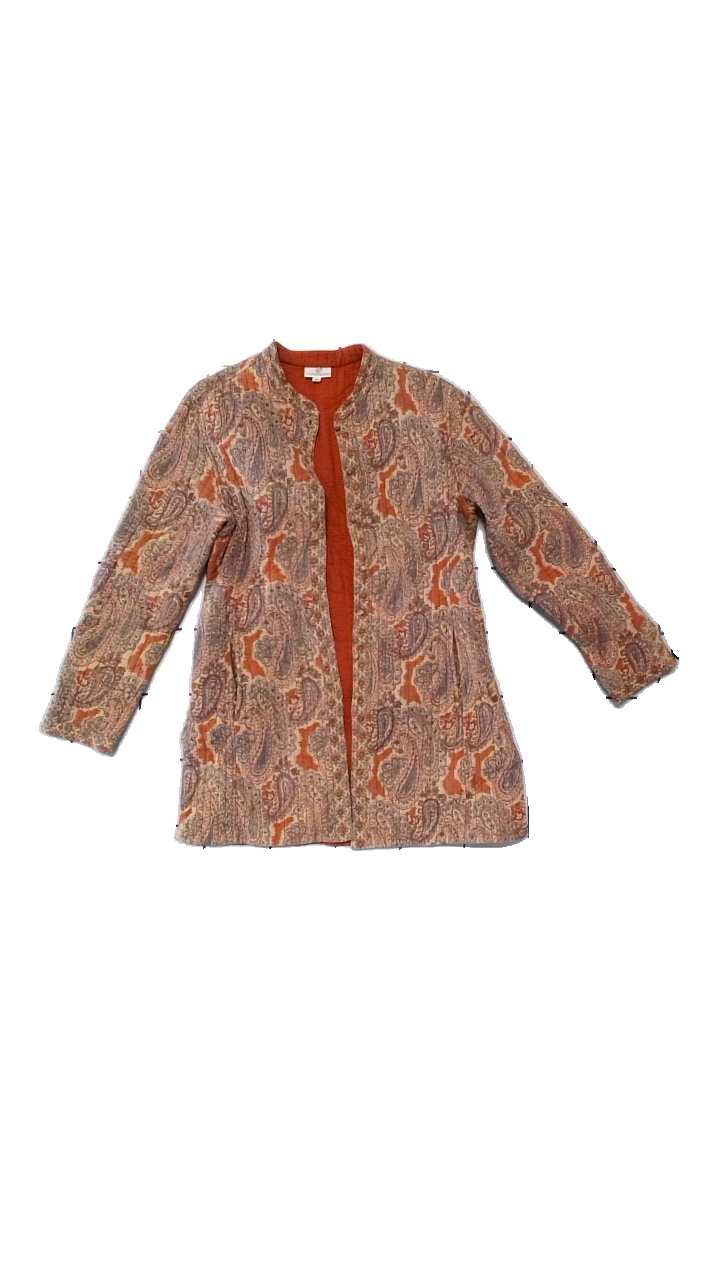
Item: Jacket (Ladies)
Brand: Anokhi
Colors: Red, Multicolor, Brown
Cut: Regular
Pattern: Floral print
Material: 100% cotton
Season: All
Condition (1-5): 4
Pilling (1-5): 4
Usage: Reuse
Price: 150-250